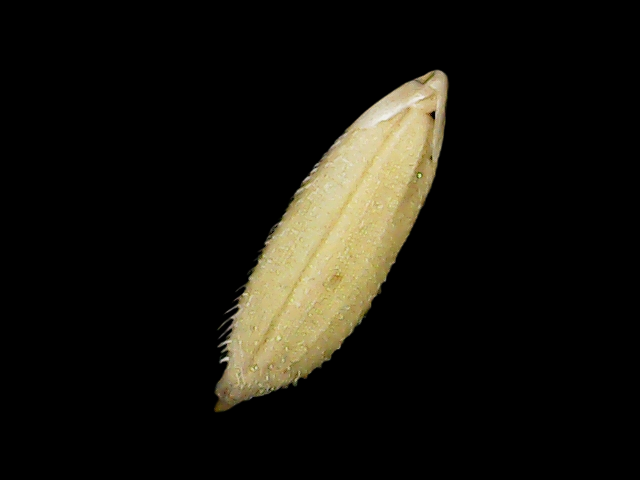
Rice variety: Binadhan23